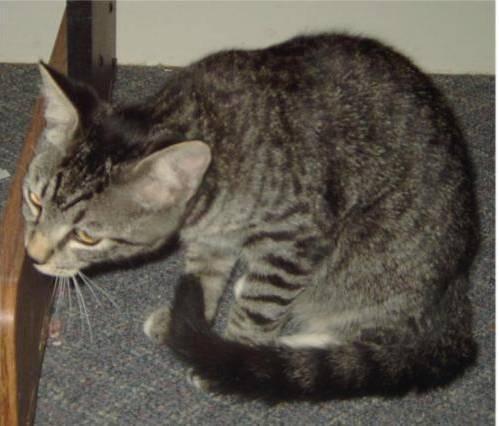
cat